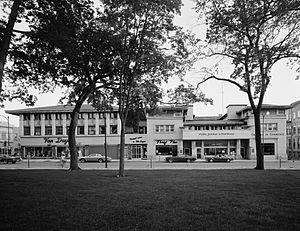
Cet article propose une liste exhaustive des réalisations de Frank Lloyd Wright. Huit d'entre elles sont classées sur la liste du patrimoine mondial de l'UNESCO depuis le 7 juillet 2019 au titre des œuvres architecturales du XXᵉ siècle de Frank Lloyd Wright.